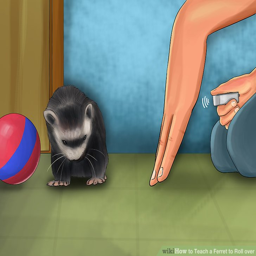
image titled animal to roll over step